History of the Jews in Germany

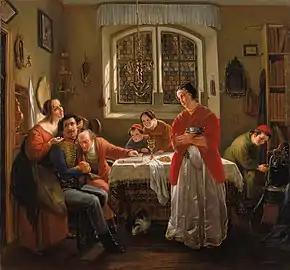
"The Return of the Volunteer from the Wars of Liberation to His Family Still Living in Accordance with Old Customs", by Moritz Daniel Oppenheim

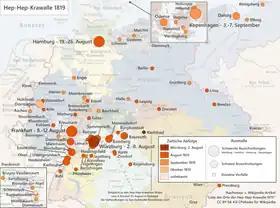
Map of the Hep-Hep riots in 1819 (German)

Napoleon I emancipated the Jews across Europe, but with Napoleon's fall in 1815, growing nationalism resulted in increasing repression. From August to October 1819, pogroms that came to be known as the Hep-Hep riots took place throughout Germany. Jewish property was destroyed in large number.